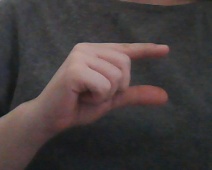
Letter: dal